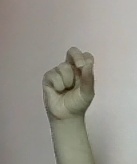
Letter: gaaf